Shuttle-Centaur

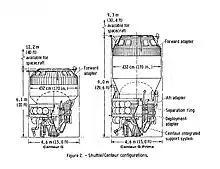
Centaur G and G-Prime configurations

The Centaur G and G-Prime avionics were the same as that of the standard Centaur and were still mounted in the forward equipment module. They used a 24-bit Teledyne Digital Computer Unit with 16 kilobytes of RAM to control guidance and navigation. They still used the same pressurized steel tank, but with more insulation including a two-layer foam blanket over the forward bulkhead and a three-layer radiation shield. Other changes included new forward and aft adapters; a new propellant fill, drain and dump system; and an S band transmitter and RF system compatible with the TDRS system. Considerable effort was put into making Centaur safe, with redundant components to overcome malfunctions and a propellant draining, dumping and venting system so that the propellants could be dumped in case of emergency.